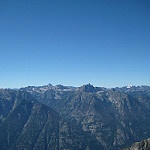
Label: mountain